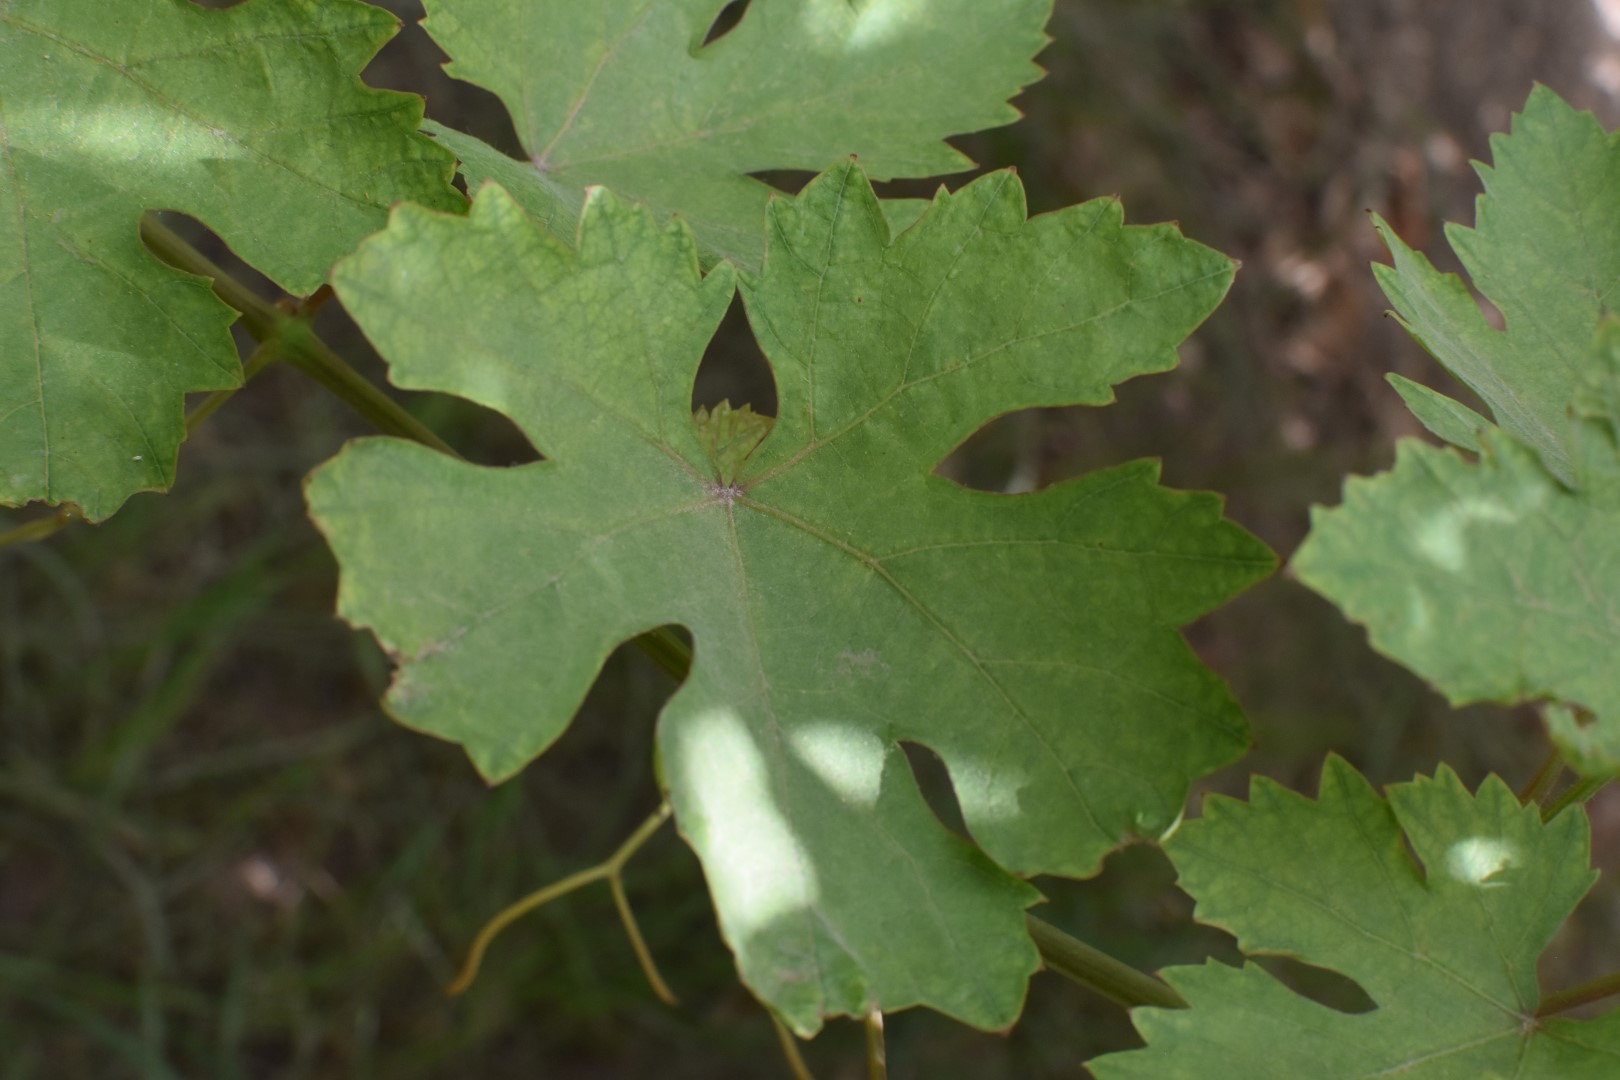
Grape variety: Riasi